Moat House, Sutton Coldfield

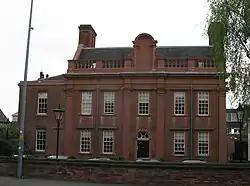

Moat House is a Grade II* listed building situated in Lichfield Road, Sutton Coldfield, West Midlands. It is part of the Anchorage Road conservation area.